Novogrudok

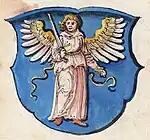
Novogrudok's coat of arms in the 16th century

Maciej Stryjkowski, asserts that Ringold's father, Algimunt, ruled in Novogrudok over all Rus' and Lithuania, starting from Vilija River up to Starodub, Chernigov, Turau and Karachaev, as well as all of Podlasie with its adjacent castles, Brest, Mielnik, Drohiczyn, etc., holding them in peaceful tenure.